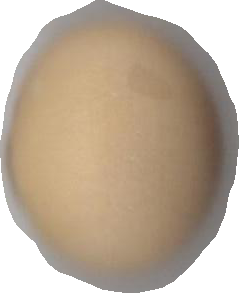
Variety: Dega